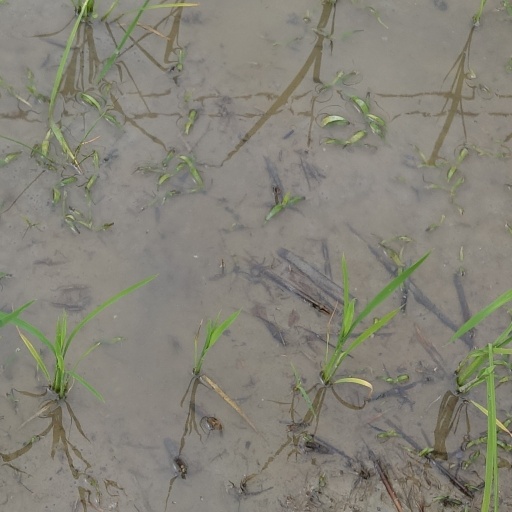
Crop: rice